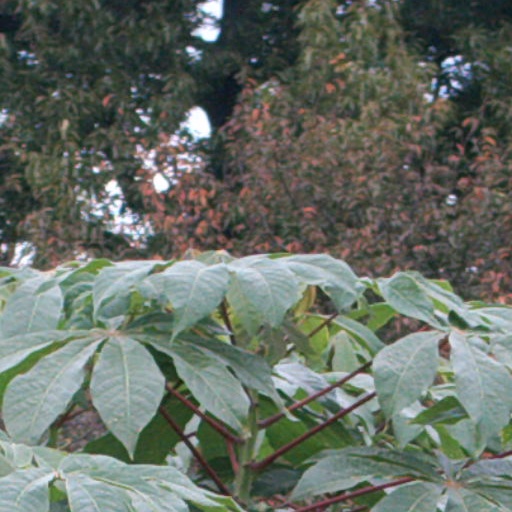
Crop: cassava